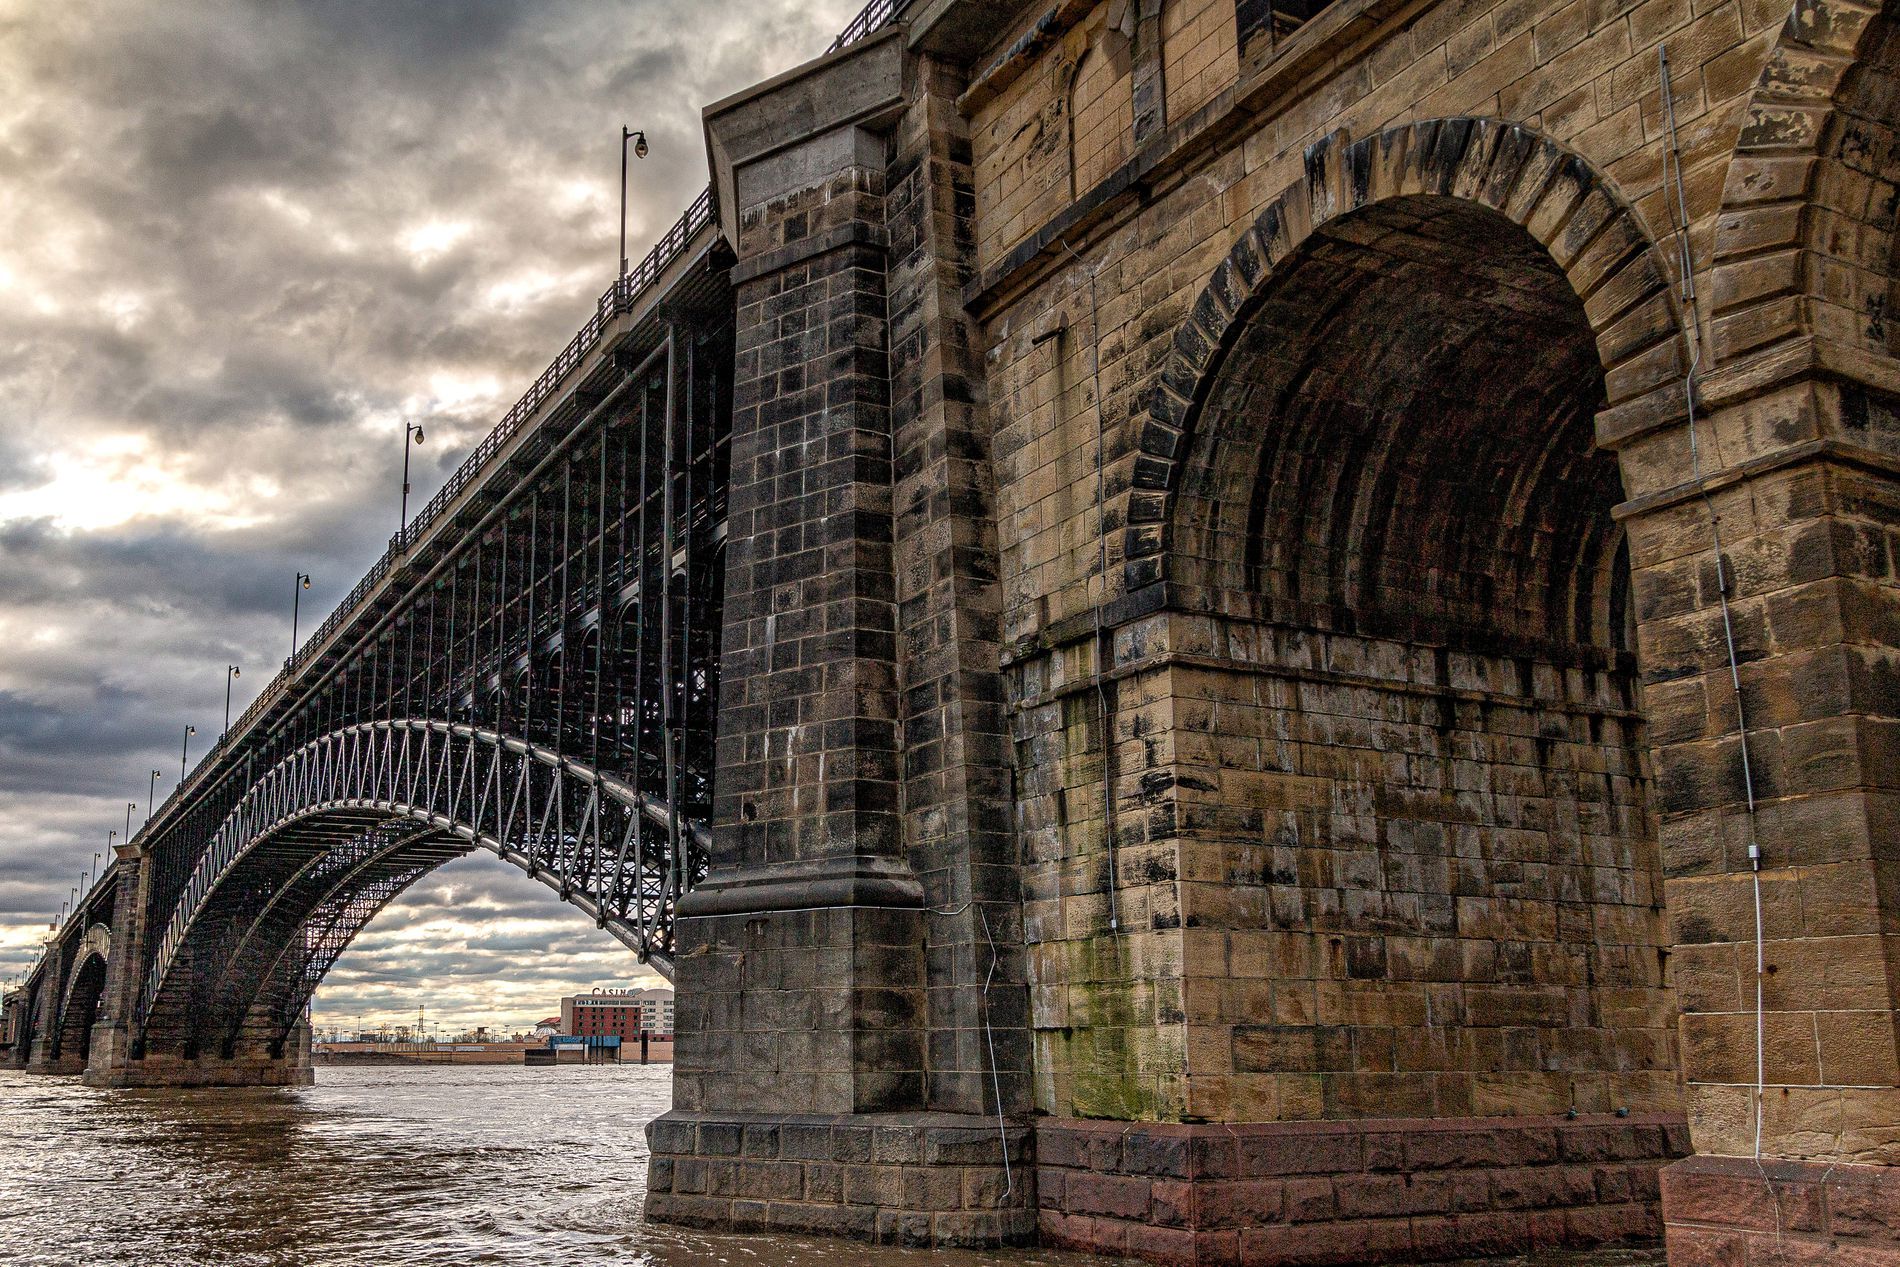
River Crossing
A dramatic low-angle view of the historic Eads Bridge, with its massive stone piers and intricate steel arches spanning a wide river under overcast skies.
Low-angle wide shot captures the impressive Eads Bridge from near the water level. Massive stone piers support the intricate steel superstructure with its repeating arches crossing the wide river. A dramatic cloudy sky hangs overhead.
Labels: Arch, Architecture, Building, Arch Bridge, Bridge, Gothic Arch, City, Viaduct, River, Sky, Lamp posts
Camera: Canon Canon EOS 70D
Lens: TAMRON 18-400mm F/3.5-6.3 Di II VC HLD B028, Canon EF 300mm f/2.8L IS II USM
Aperture: F11
Exposure: 1/125 sec
ISO: 100
Focal length: 18.0 mm